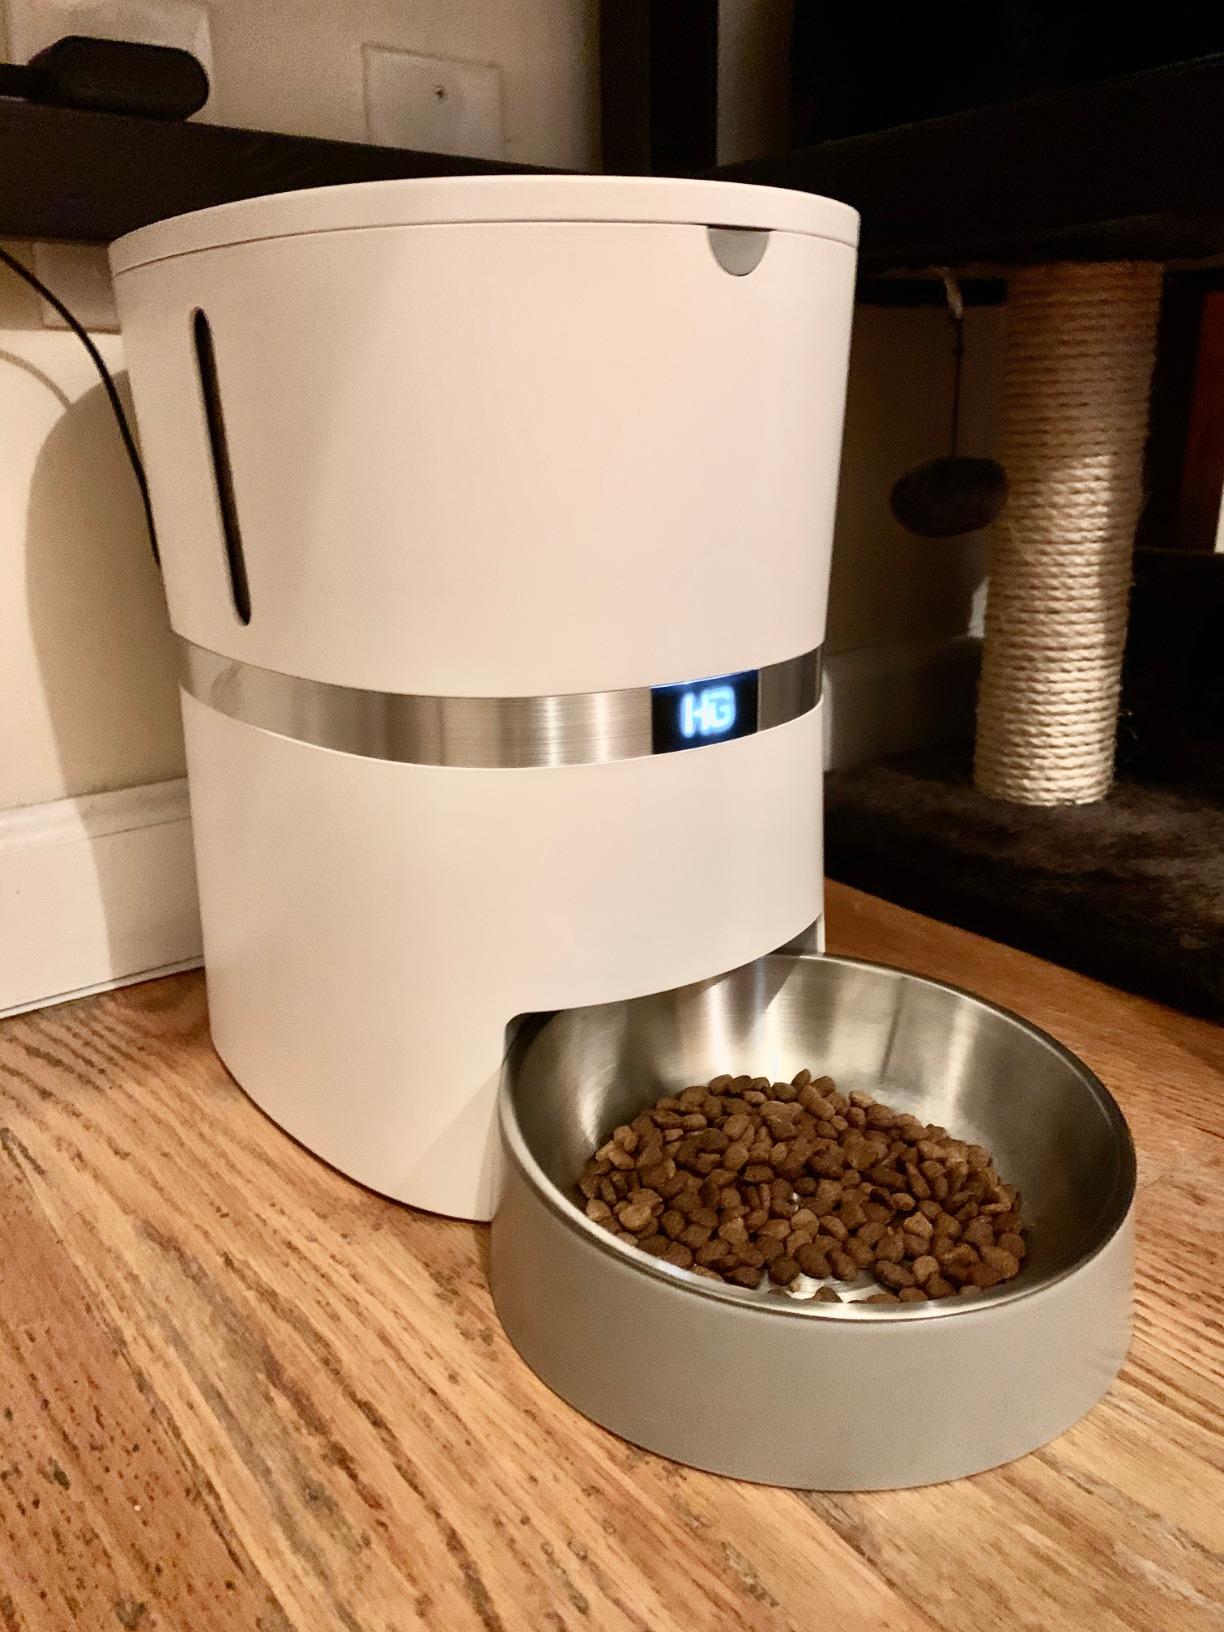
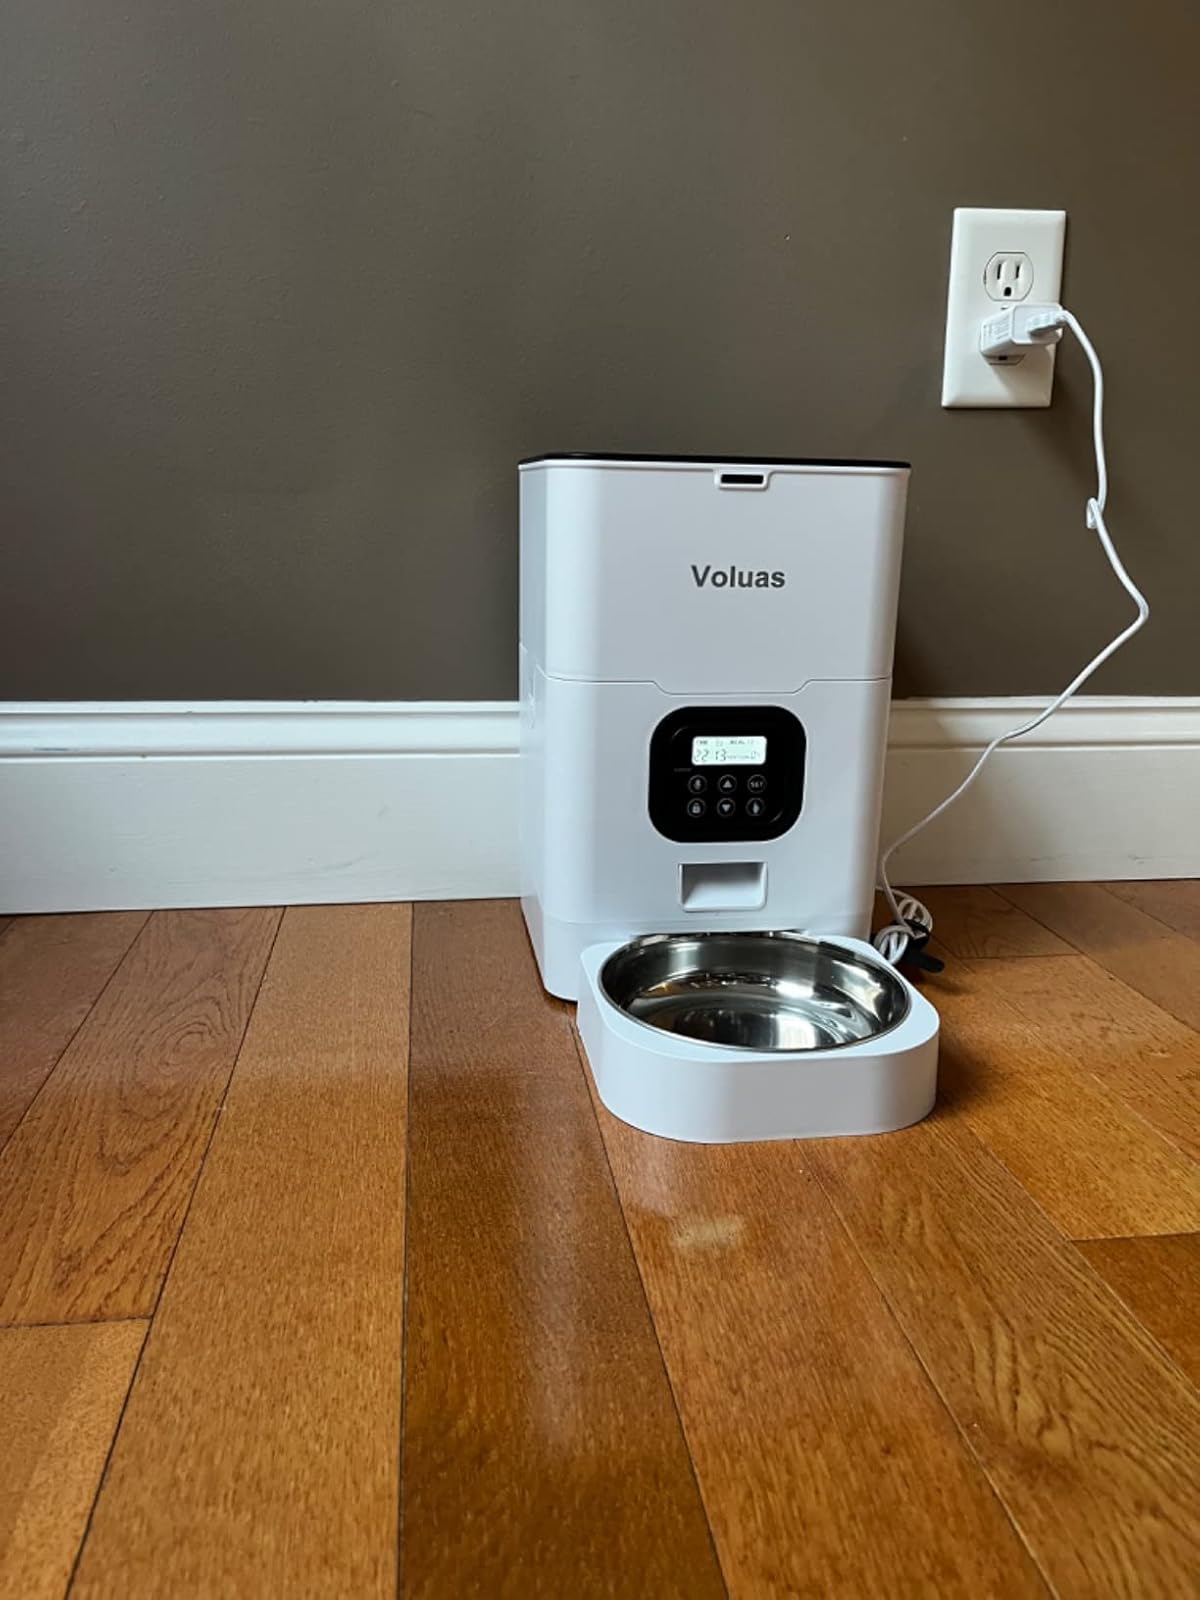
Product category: items_feeder
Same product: no